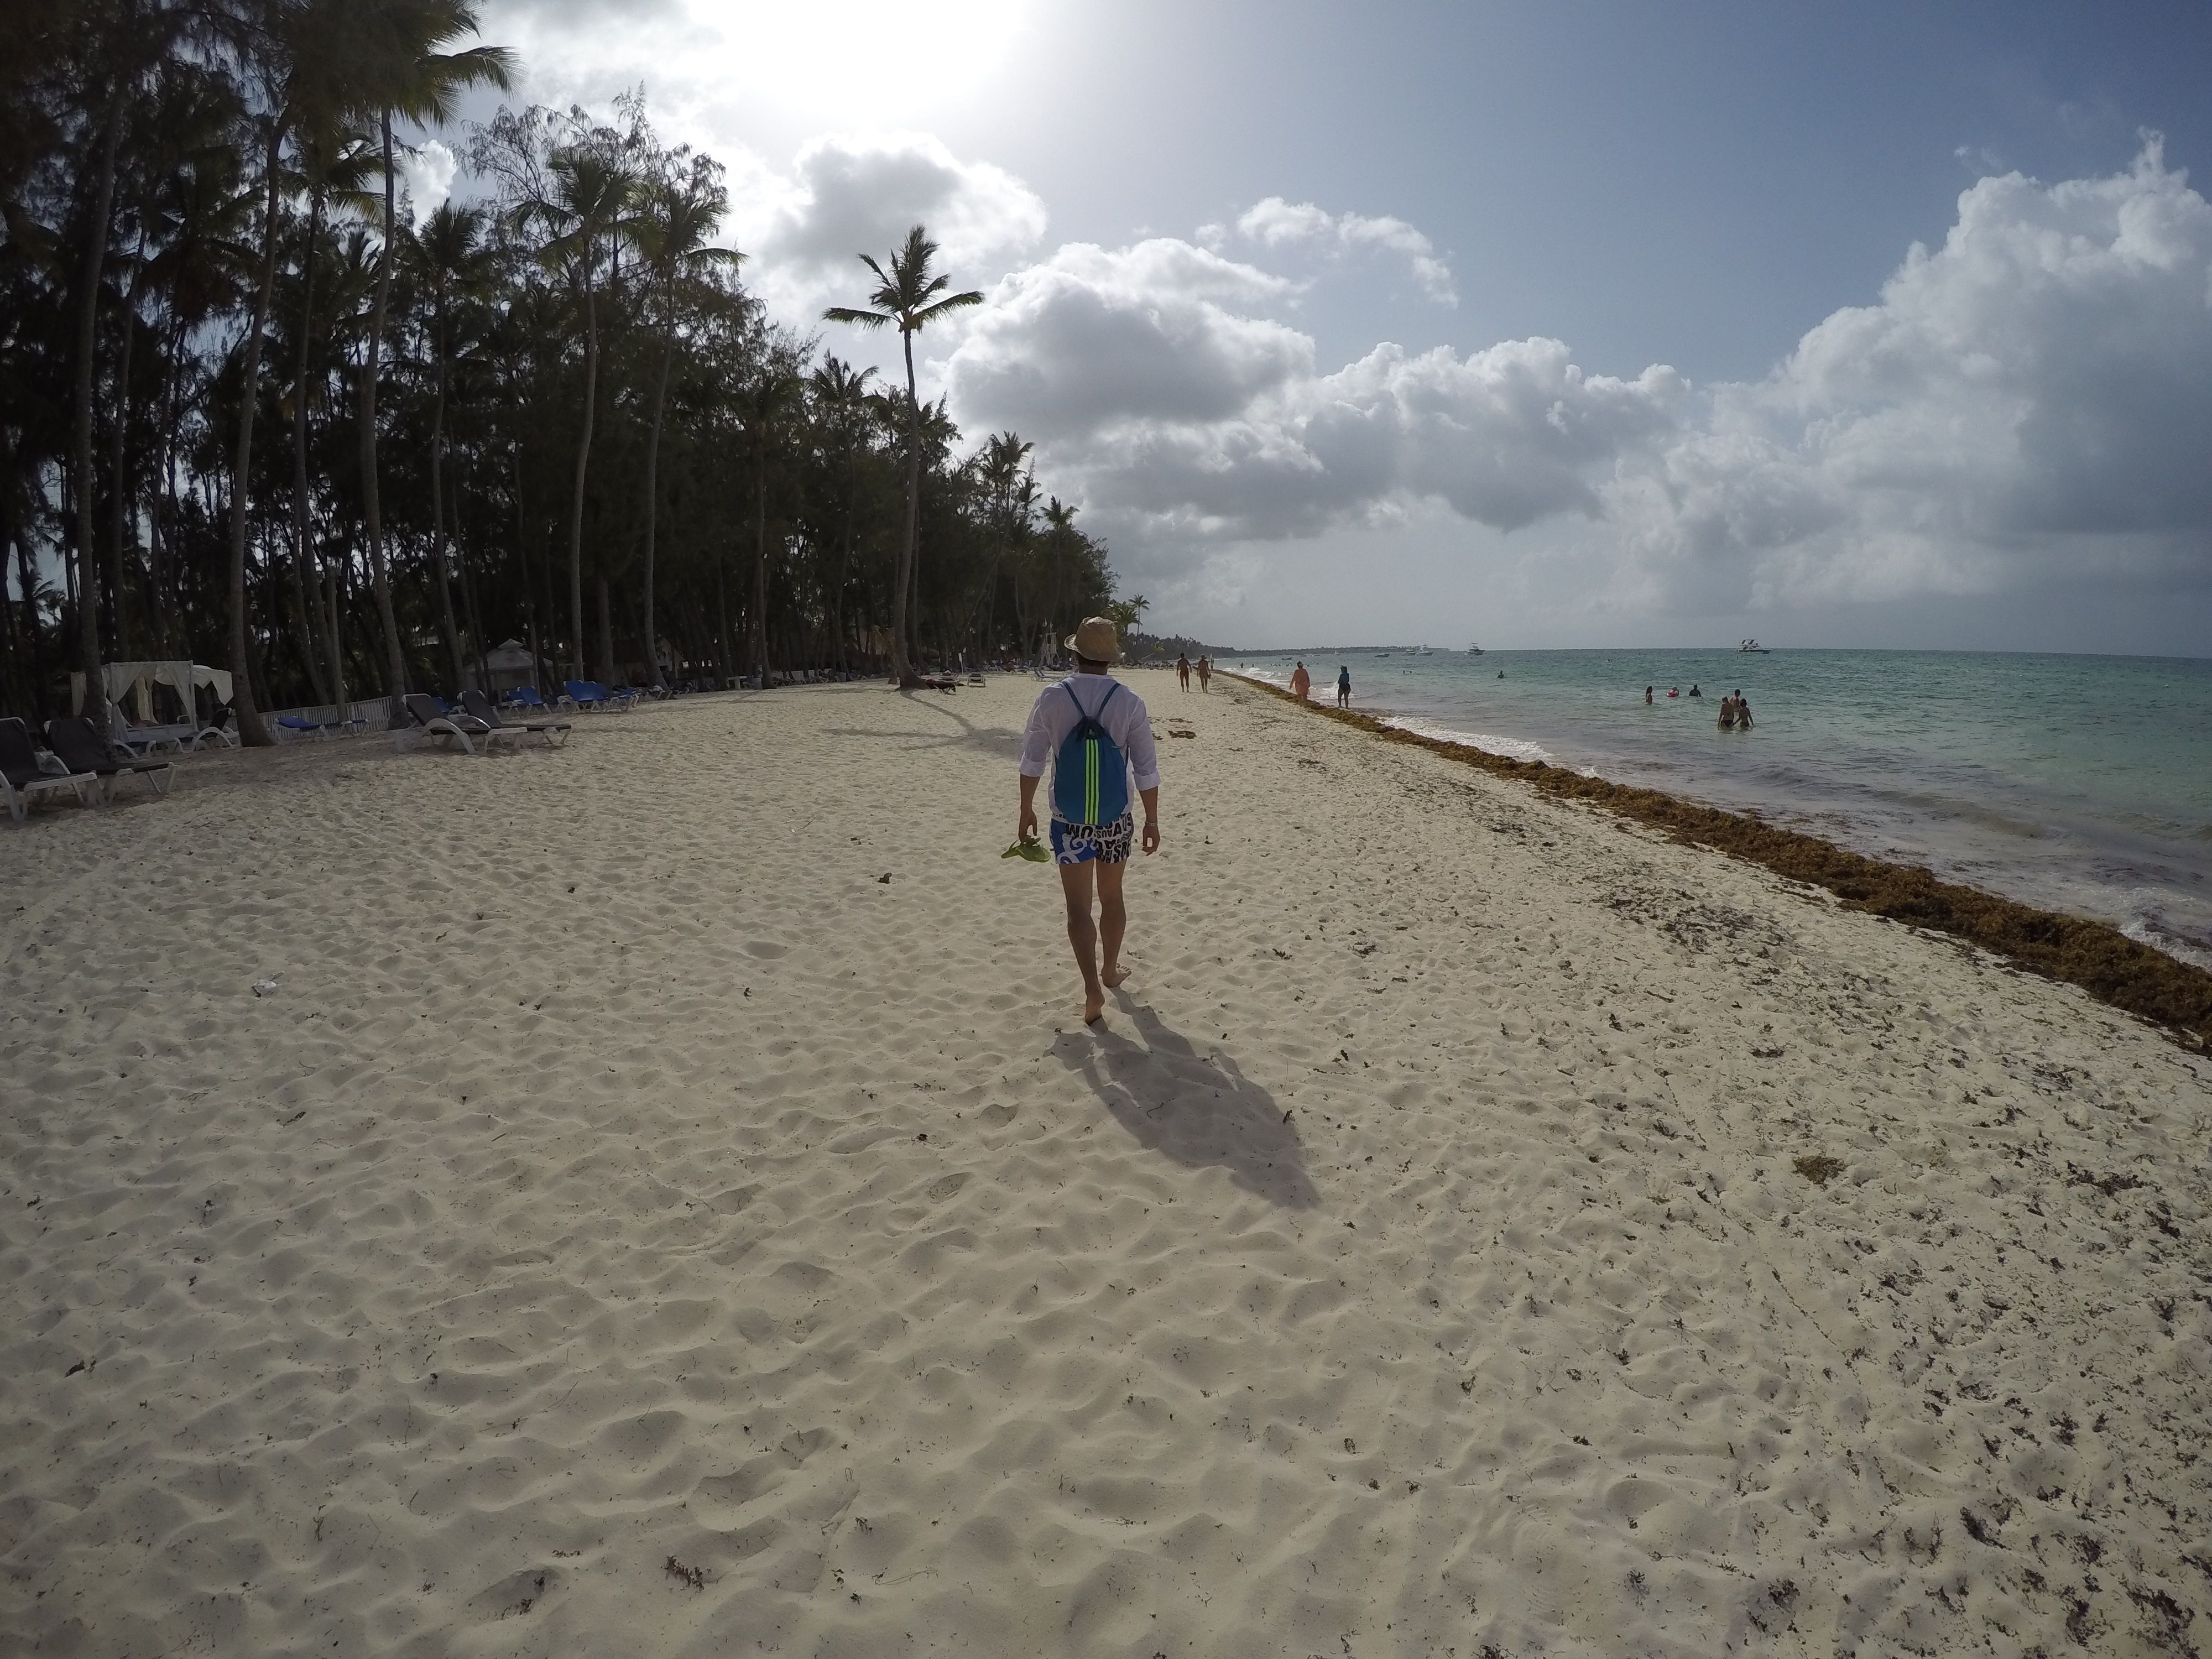
beach, sea, coast, sand, ocean, body of water